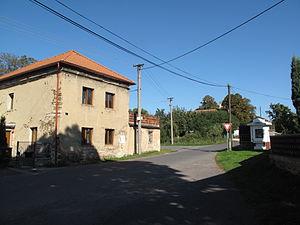
Máslovice est une commune du district de Prague-Est, dans la région de Bohême-Centrale, en République tchèque. Sa population s'élevait à 371 habitants en 2020.